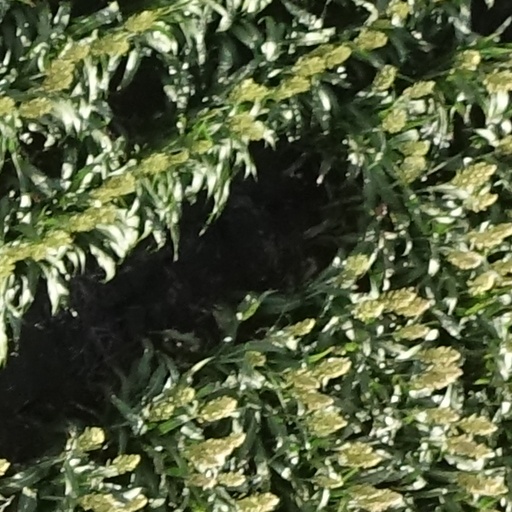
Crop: sorghum